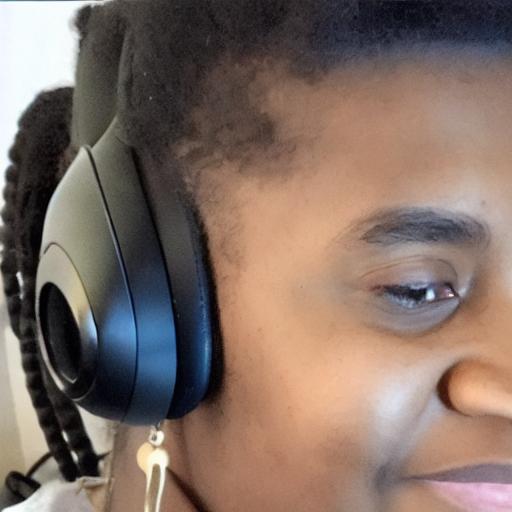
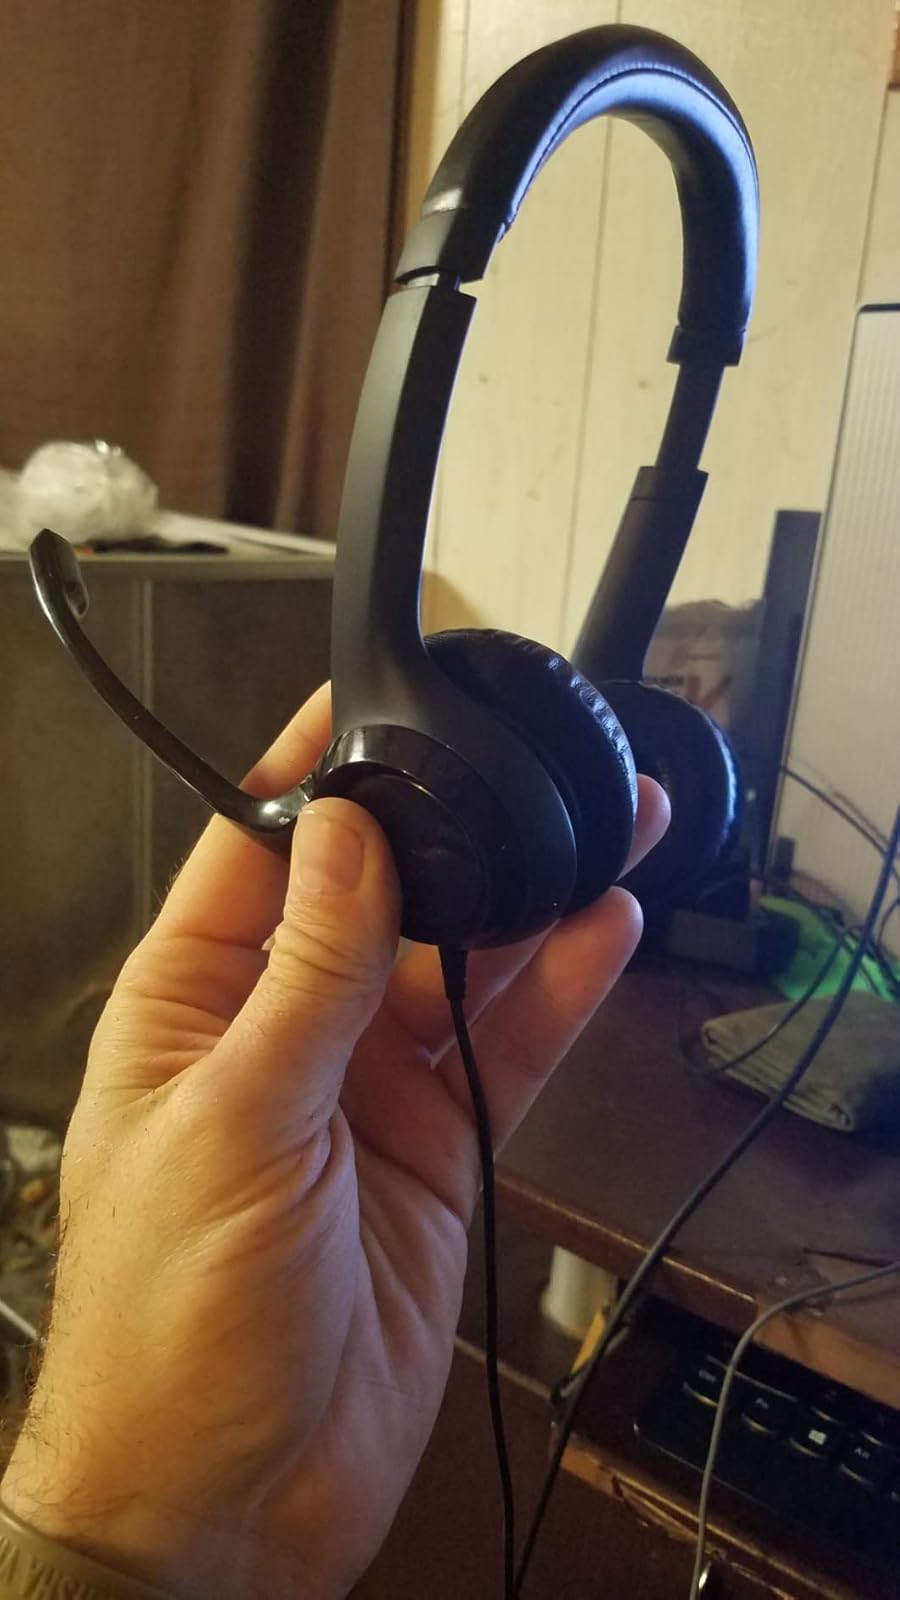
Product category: headphones
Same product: no